French language in Laos

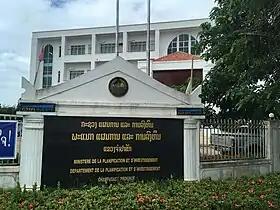
Bilingual Lao-French sign in front of government ministry building in Pakse.

French is an administrative language in Laos. Laos has the second largest Francophone community in Southeast Asia after Vietnam and ahead of Cambodia.